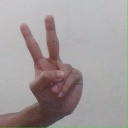
अक्षर: ऐ